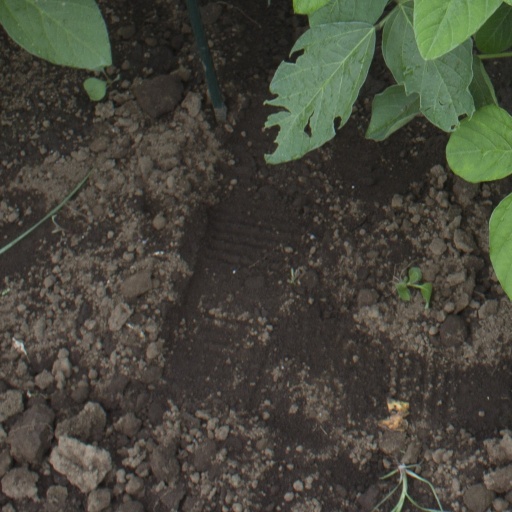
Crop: soybean